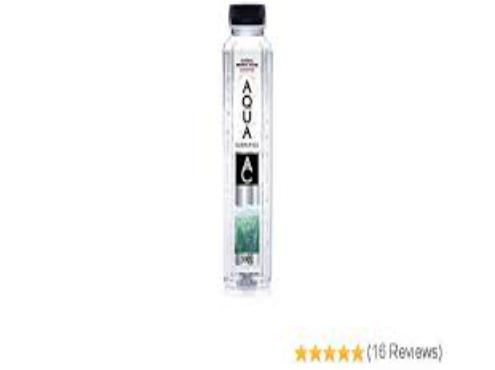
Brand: Aqua Carpatica
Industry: Food